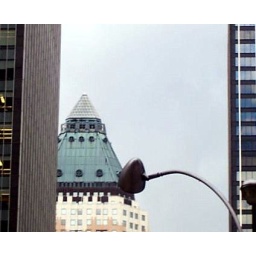
ThIs building with the glass pyramid is called the Worldwide Building. I believe the construction of it started in 1988-89.